Jacksonville State University

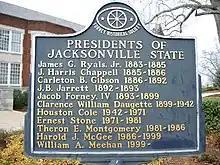
Presidents of Jacksonville State historical marker

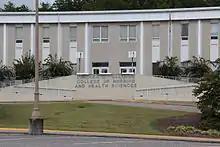
Wallace Hall, former home to the JSU nursing program

The university was founded as Jacksonville State Normal School, a "class A" normal school, it was chartered by the state of Alabama and Gov. Edward A. O'Neal on February 22, 1883, in order to prepare teachers for work in public school. It was established within campus of the former Calhoun College in Jacksonville. The first board of directors for the normal school included S. K. McSpadden, John M. Caldwell, James Crook, W. P. Howell, William M. Hames, D. A. Alderholt, H.L. Stevenson, W. J. Alexander, J. Y. Nisbet, L. W. Grant, and John D. Hammond, who served as the state superintendent of education.